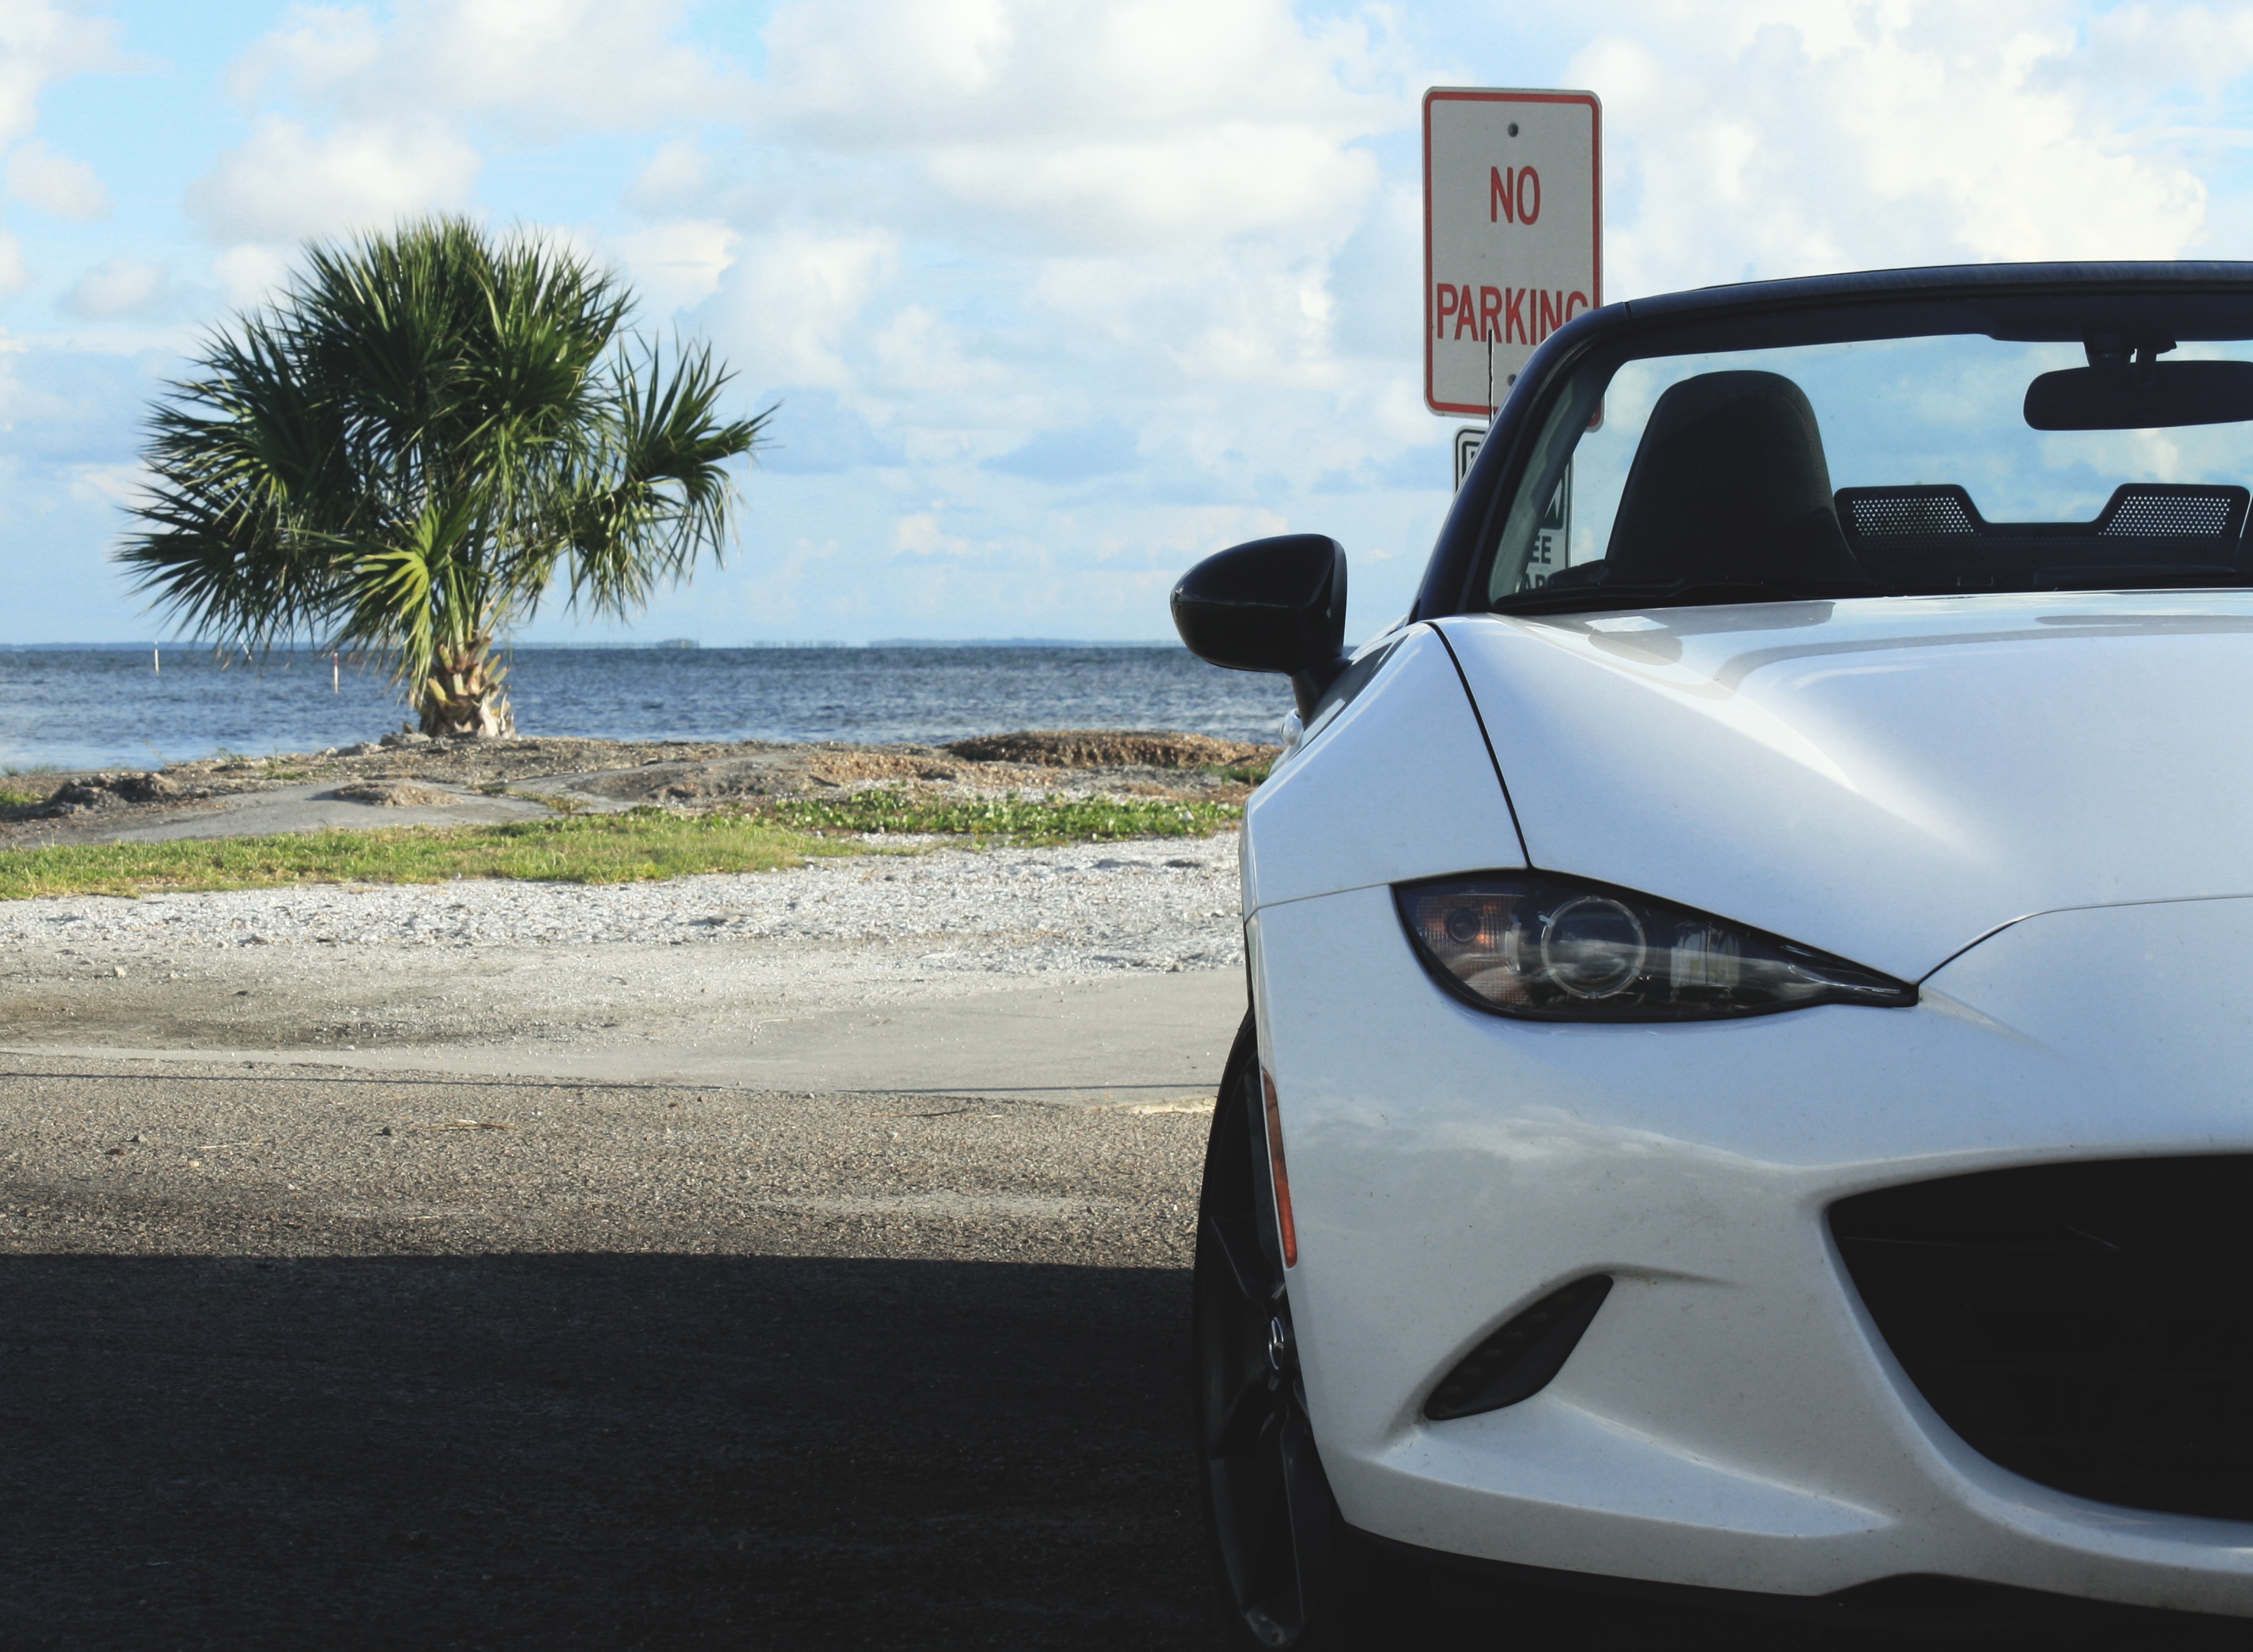
car, wheel, vehicle, sports car, bumper, supercar, sedan, mazda, mazda3, land vehicle, automobile make, automotive exterior, automotive design, luxury vehicle, performance car, executive car